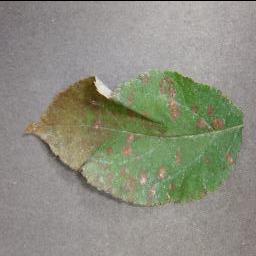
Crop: apple
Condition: cedar_rust